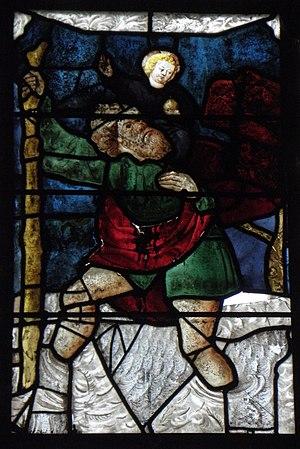
Localisation: Baie 8 de la chapelle Notre-Dame de Quelven, commune de Guern (56). Datation: 2d quart du XVIème siècle. Description: Saint-Christophe. Classement: par liste en 1840.